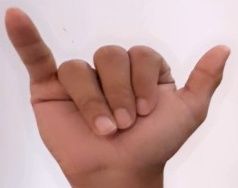
ASL sign: Y